Biomimetic architecture

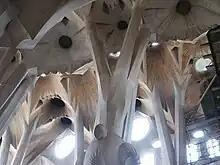
Sagrada-familia-arches2

Organic architecture uses nature-inspired geometrical forms in design and seeks to reconnect the human with his or her surroundings. Kendrick Bangs Kellogg, a practicing organic architect, believes that "above all, organic architecture should constantly remind us not to take Mother Nature for granted – work with her and allow her to guide your life. Inhibit her, and humanity will be the loser." This falls in line with another guiding principle, which is that form should follow flow and not work against the dynamic forces of nature. Architect Daniel Liebermann's commentary on organic architecture as a movement highlights the role of nature in building: "...a truer understanding of how we see, with our mind and eye, is the foundation of everything organic. Man's eye and brain evolved over aeons of time, most of which were within the vast untrammeled and unpaved landscape of our Edenic biosphere! We must go to Nature for our models now, that is clear!" Organic architects use man-made solutions with nature-inspired aesthetics to bring about an awareness of the natural environment rather than relying on nature's solutions to answer man's problems.